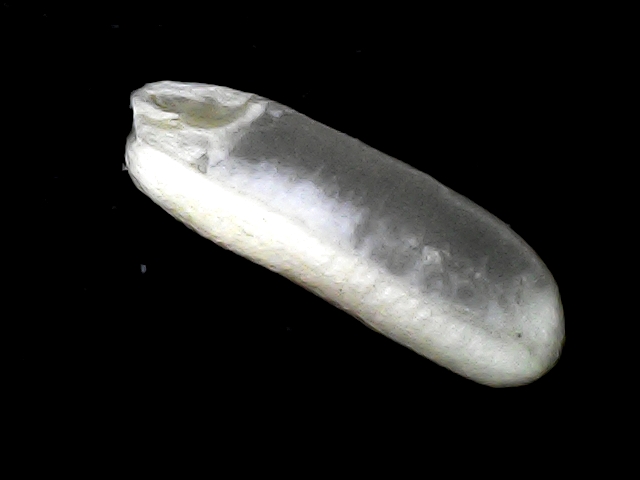
Rice variety: BD75